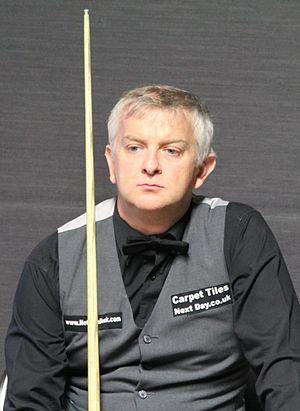
Barry Pinches, né le 13 juillet 1970 à Norwich, est un joueur de snooker professionnel anglais.